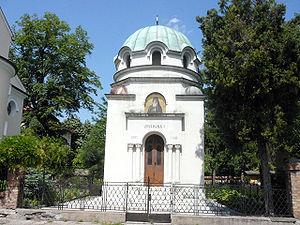
Vidin ou Vidine est une ville du nord-ouest de la Bulgarie, sur la rive sud du Danube. La ville est aussi le chef-lieu de la province du même nom. Elle est proche des frontières avec la Serbie et la Roumanie. C'est l'un des points de passage du Danube, par route et par bac, entre la Roumanie et la Bulgarie. Le pont entre Calafat et Vidin a été inauguré en juin 2013.